History of quaternions

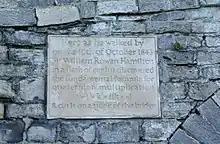
Quaternion plaque on Brougham (Broom) Bridge, Dublin, which says:

In mathematics, quaternions are a non-commutative number system that extends the complex numbers. Quaternions and their applications to rotations were first described in print by Olinde Rodrigues in all but name in 1840, but independently discovered by Irish mathematician Sir William Rowan Hamilton in 1843 and applied to mechanics in three-dimensional space. They find uses in both theoretical and applied mathematics, in particular for calculations involving three-dimensional rotations.